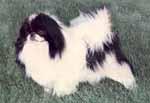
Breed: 249-n000106-Japanese_spaniel